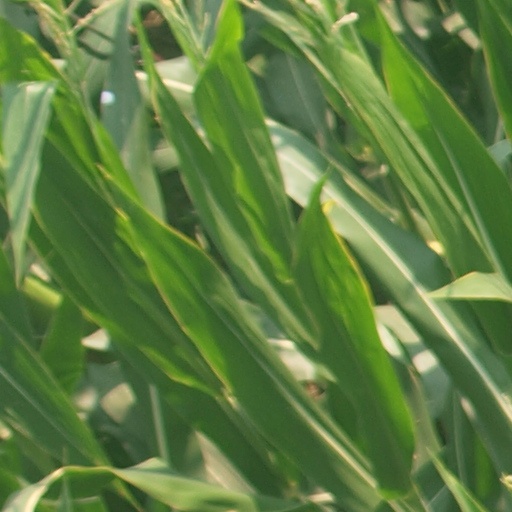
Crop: maize; corn